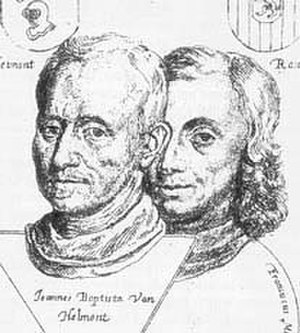
Franciscus Mercurius van Helmont
Franciscus Mercurius van Helmont (t.h) sammen med sin far.
Franciscus Mercurius van Helmont var en belgisk videnskabsmand. Han var søn af Jan Baptista van Helmont.